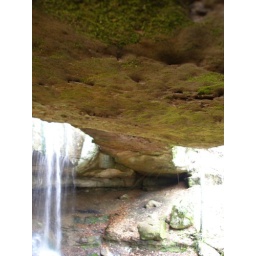
under the rock bridge